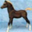
Label: horse